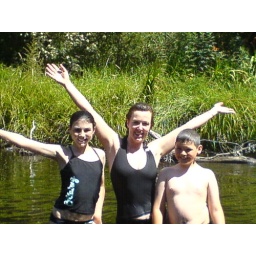
Loz, Dee and Jayden swimming in the Yarra river at Warburton